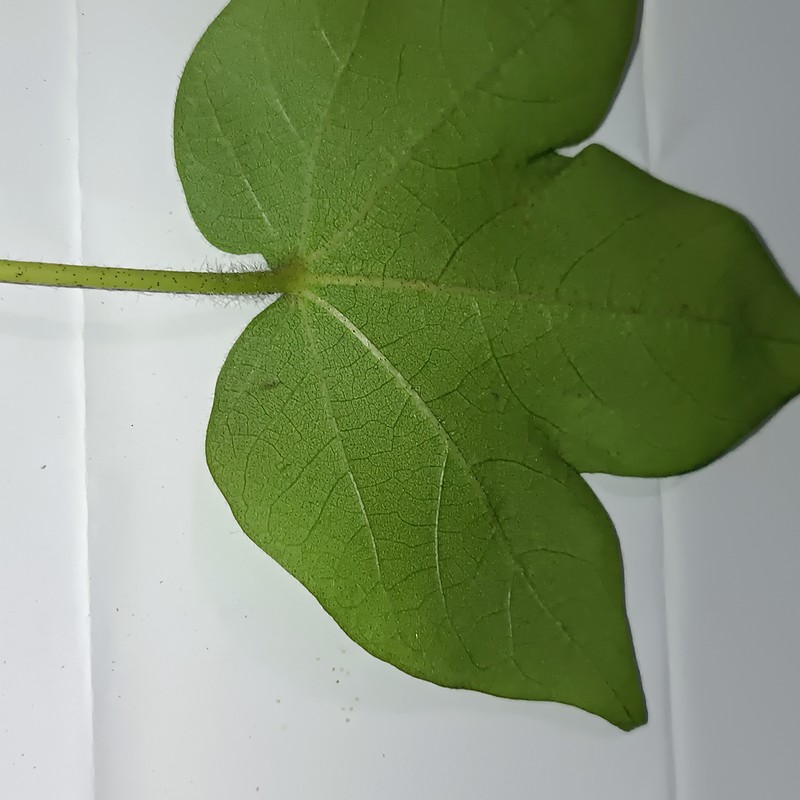
Label: Healthy Leaf